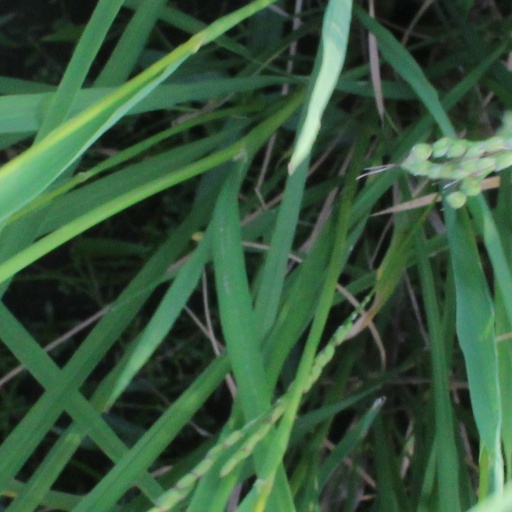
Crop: rice